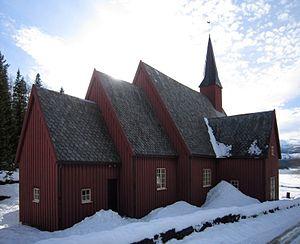
Velfjord est une ancienne municipalité du Comté de Nordland, en Norvège. Le centre administratif se nommait Hommelstø. La nouvelle municipalité recensait de 1 162 habitants. Le 1ᵉʳ janvier 1964, Velfjord est réunifié avec la municipalité Brønnøy.